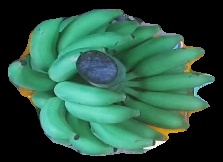
Variety: elakki-bale
Grade: grade2